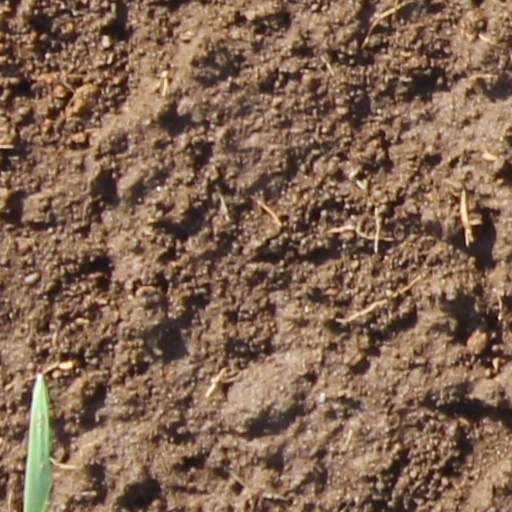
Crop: wheat